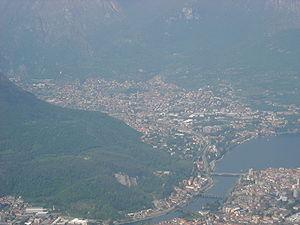
Valmadrera est une commune italienne de la province de Lecco dans la région Lombardie en Italie.